Pan American Games

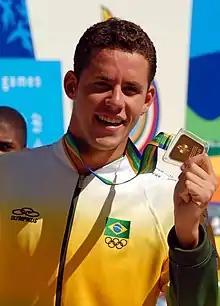
Swimmer Thiago Pereira of Brazil has a record 23 Pan American medals. Here he holds a gold medal during the 2007 edition.

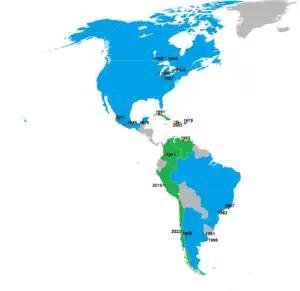
Map of Pan American Games locations (host cities in red dots). Countries that have hosted one Pan Am Games are shaded green, while countries that have hosted two or more are shaded blue.

The athletes or teams who place first, second, or third in each event receive medals. The winners receive gold medals, while the runners-up receive silver medals and the third-place athletes are awarded bronze medals. In events contested by a single-elimination tournament (most notably boxing), third place might not be determined and both semifinal losers receive bronze medals. PASO does not keep statistics of medals won, but National Olympic Committees and the media record medal statistics as a measure of success.